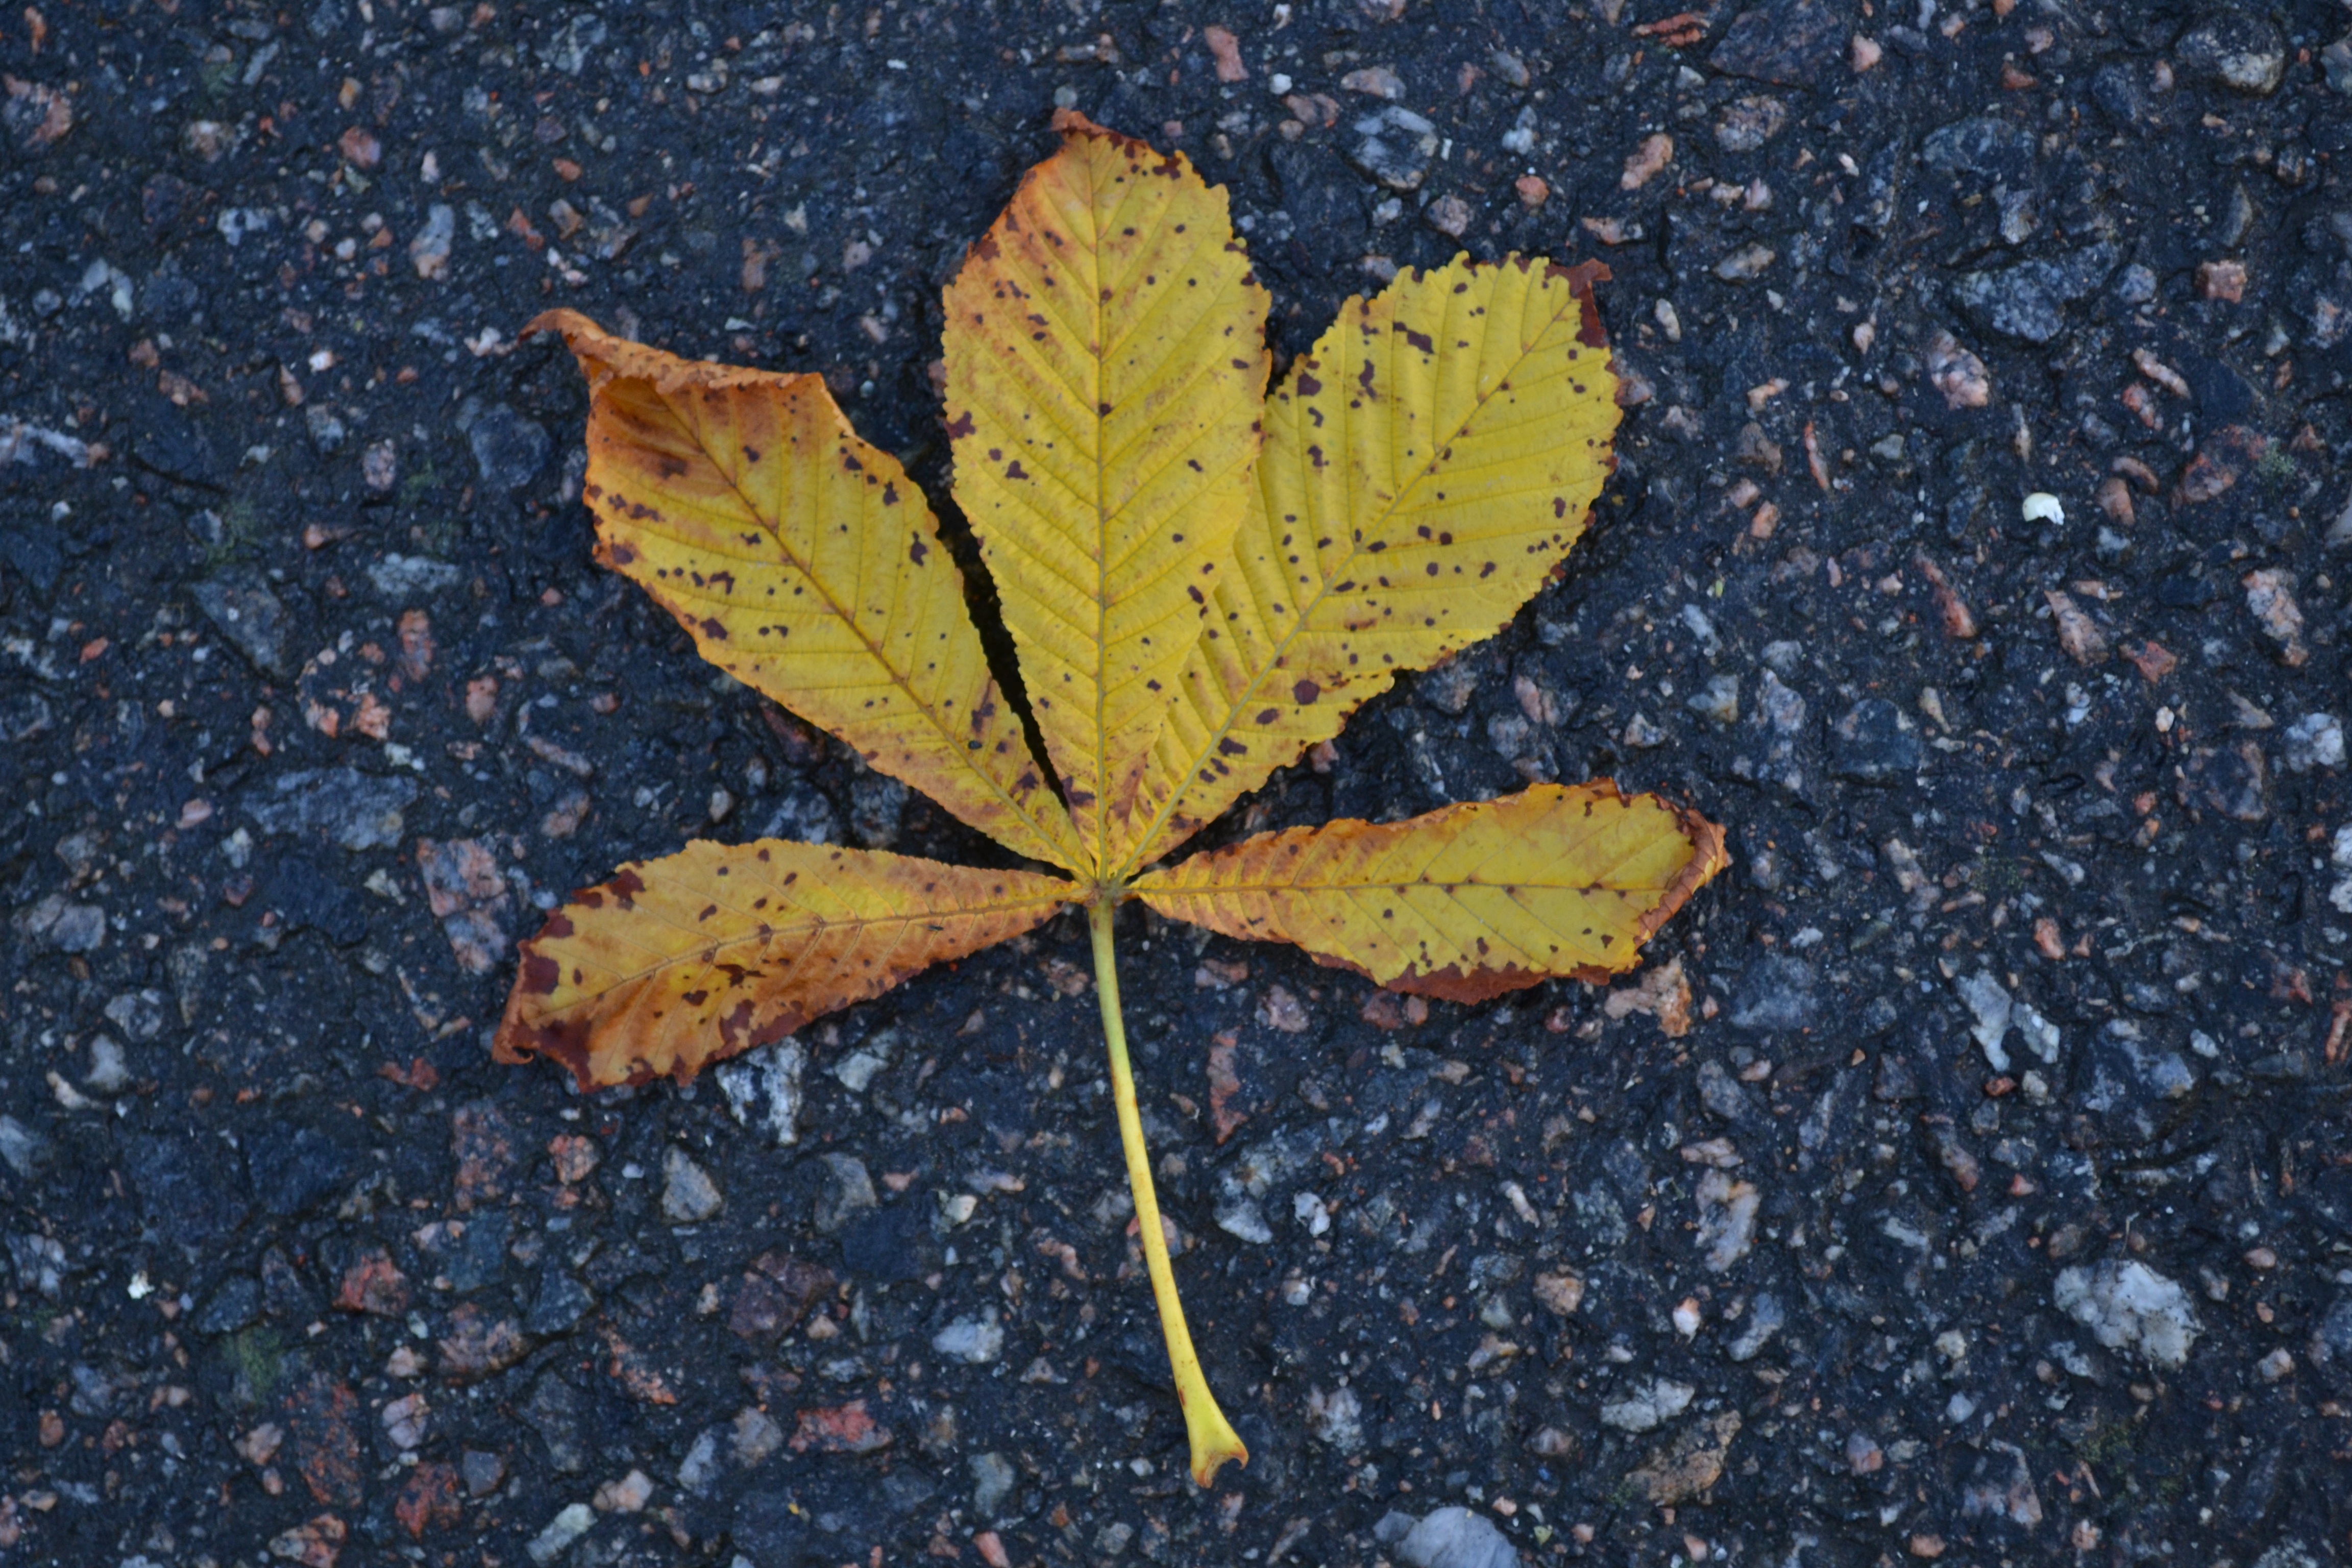
tree, nature, branch, winter, plant, leaf, fall, flower, frost, autumn, soil, yellow, season, maple tree, maple leaf, deciduous, autumn leaves, leave, flowering plant, woody plant, land plant